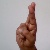
The image shows a hand gesture representing the letter 'R' in Indian Sign Language.